Capt. Peter Rice House

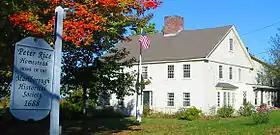

The Capt. Peter Rice House is a historic First Period house at 377 Elm Street in Marlborough, Massachusetts. The oldest portion of this house, a two-room section, dates to 1688, and was built by Peter Rice around the time of his marriage to Rebecca Howe. It was expanded over the 18th century to its present configuration, a five-bay -story saltbox with a large central chimney. The house now serves as the headquarters of the Marlborough Historical Society.